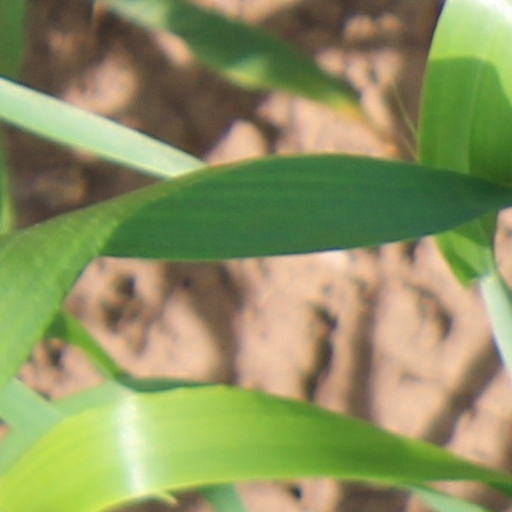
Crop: wheat